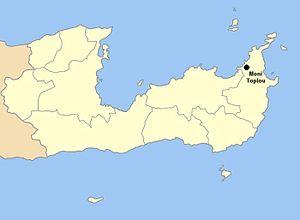
Moni Toplou est un monastère du XVᵉ siècle, près de la ville de Sitia à l'est de la Crète, dédié à la Vierge Marie et à Jean de Patmos.